Catholic Church in Sweden

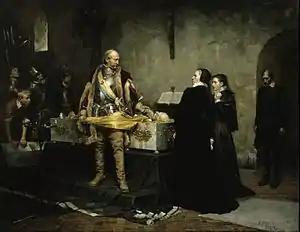
The regent duke Charles (later king Charles IX) insulting the corpse of Clas Eriksson Fleming in presence of the Dowager-Governor of Åbo, Ebba Stenbock, after the victory in the War against Sigismund. Albert Edelfelt's painting, 1878.

Thus, the break with the Catholic Church and parts of its teachings, was due part to political/economical reasons, part to the theological reformation. Regarding the first, the conflict stood primarily at the Riksdag of Västerås in 1527, and the break with the pope through the abolition of the Canon law in 1536 under King Gustav Vasa.